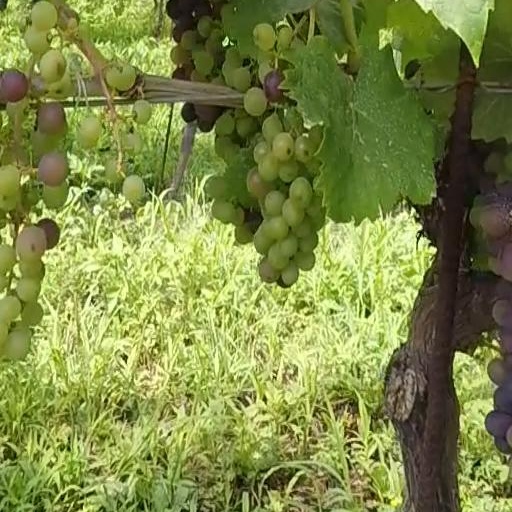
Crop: grape